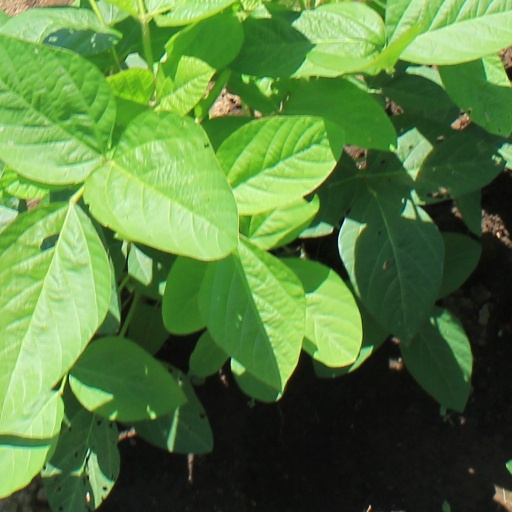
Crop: soybean